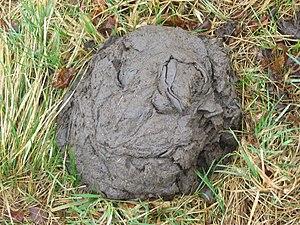
La bouse est l'excrément des mammifères ruminants, comme les bœufs et les bisons. Mini-écosystème dans l'écosystème prairial, elle constitue une manne pour les espèces coprophages qui détournent les éléments chimiques des excréments de leur destinée normale, la minéralisation, pour les réintroduire à différents niveaux de la chaîne trophique des consommateurs d'ordres successifs. Le devenir de la bouse est ensuite liée à la nature des organismes recycleurs et décomposeurs de l'écosystème. Il existe environ 70 familles de coléoptères coprophages en Europe du Nord, chacune composée de nombreuses espèces. Certains d'entre eux sont d'ailleurs nommés bousiers par référence à leur ressource alimentaire. Le célèbre scarabée sacré de l'Égypte des pharaons est un bousier.